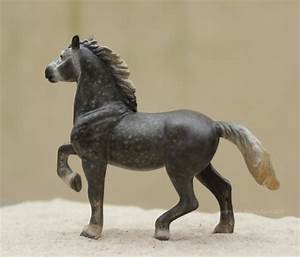
Label: cavallo